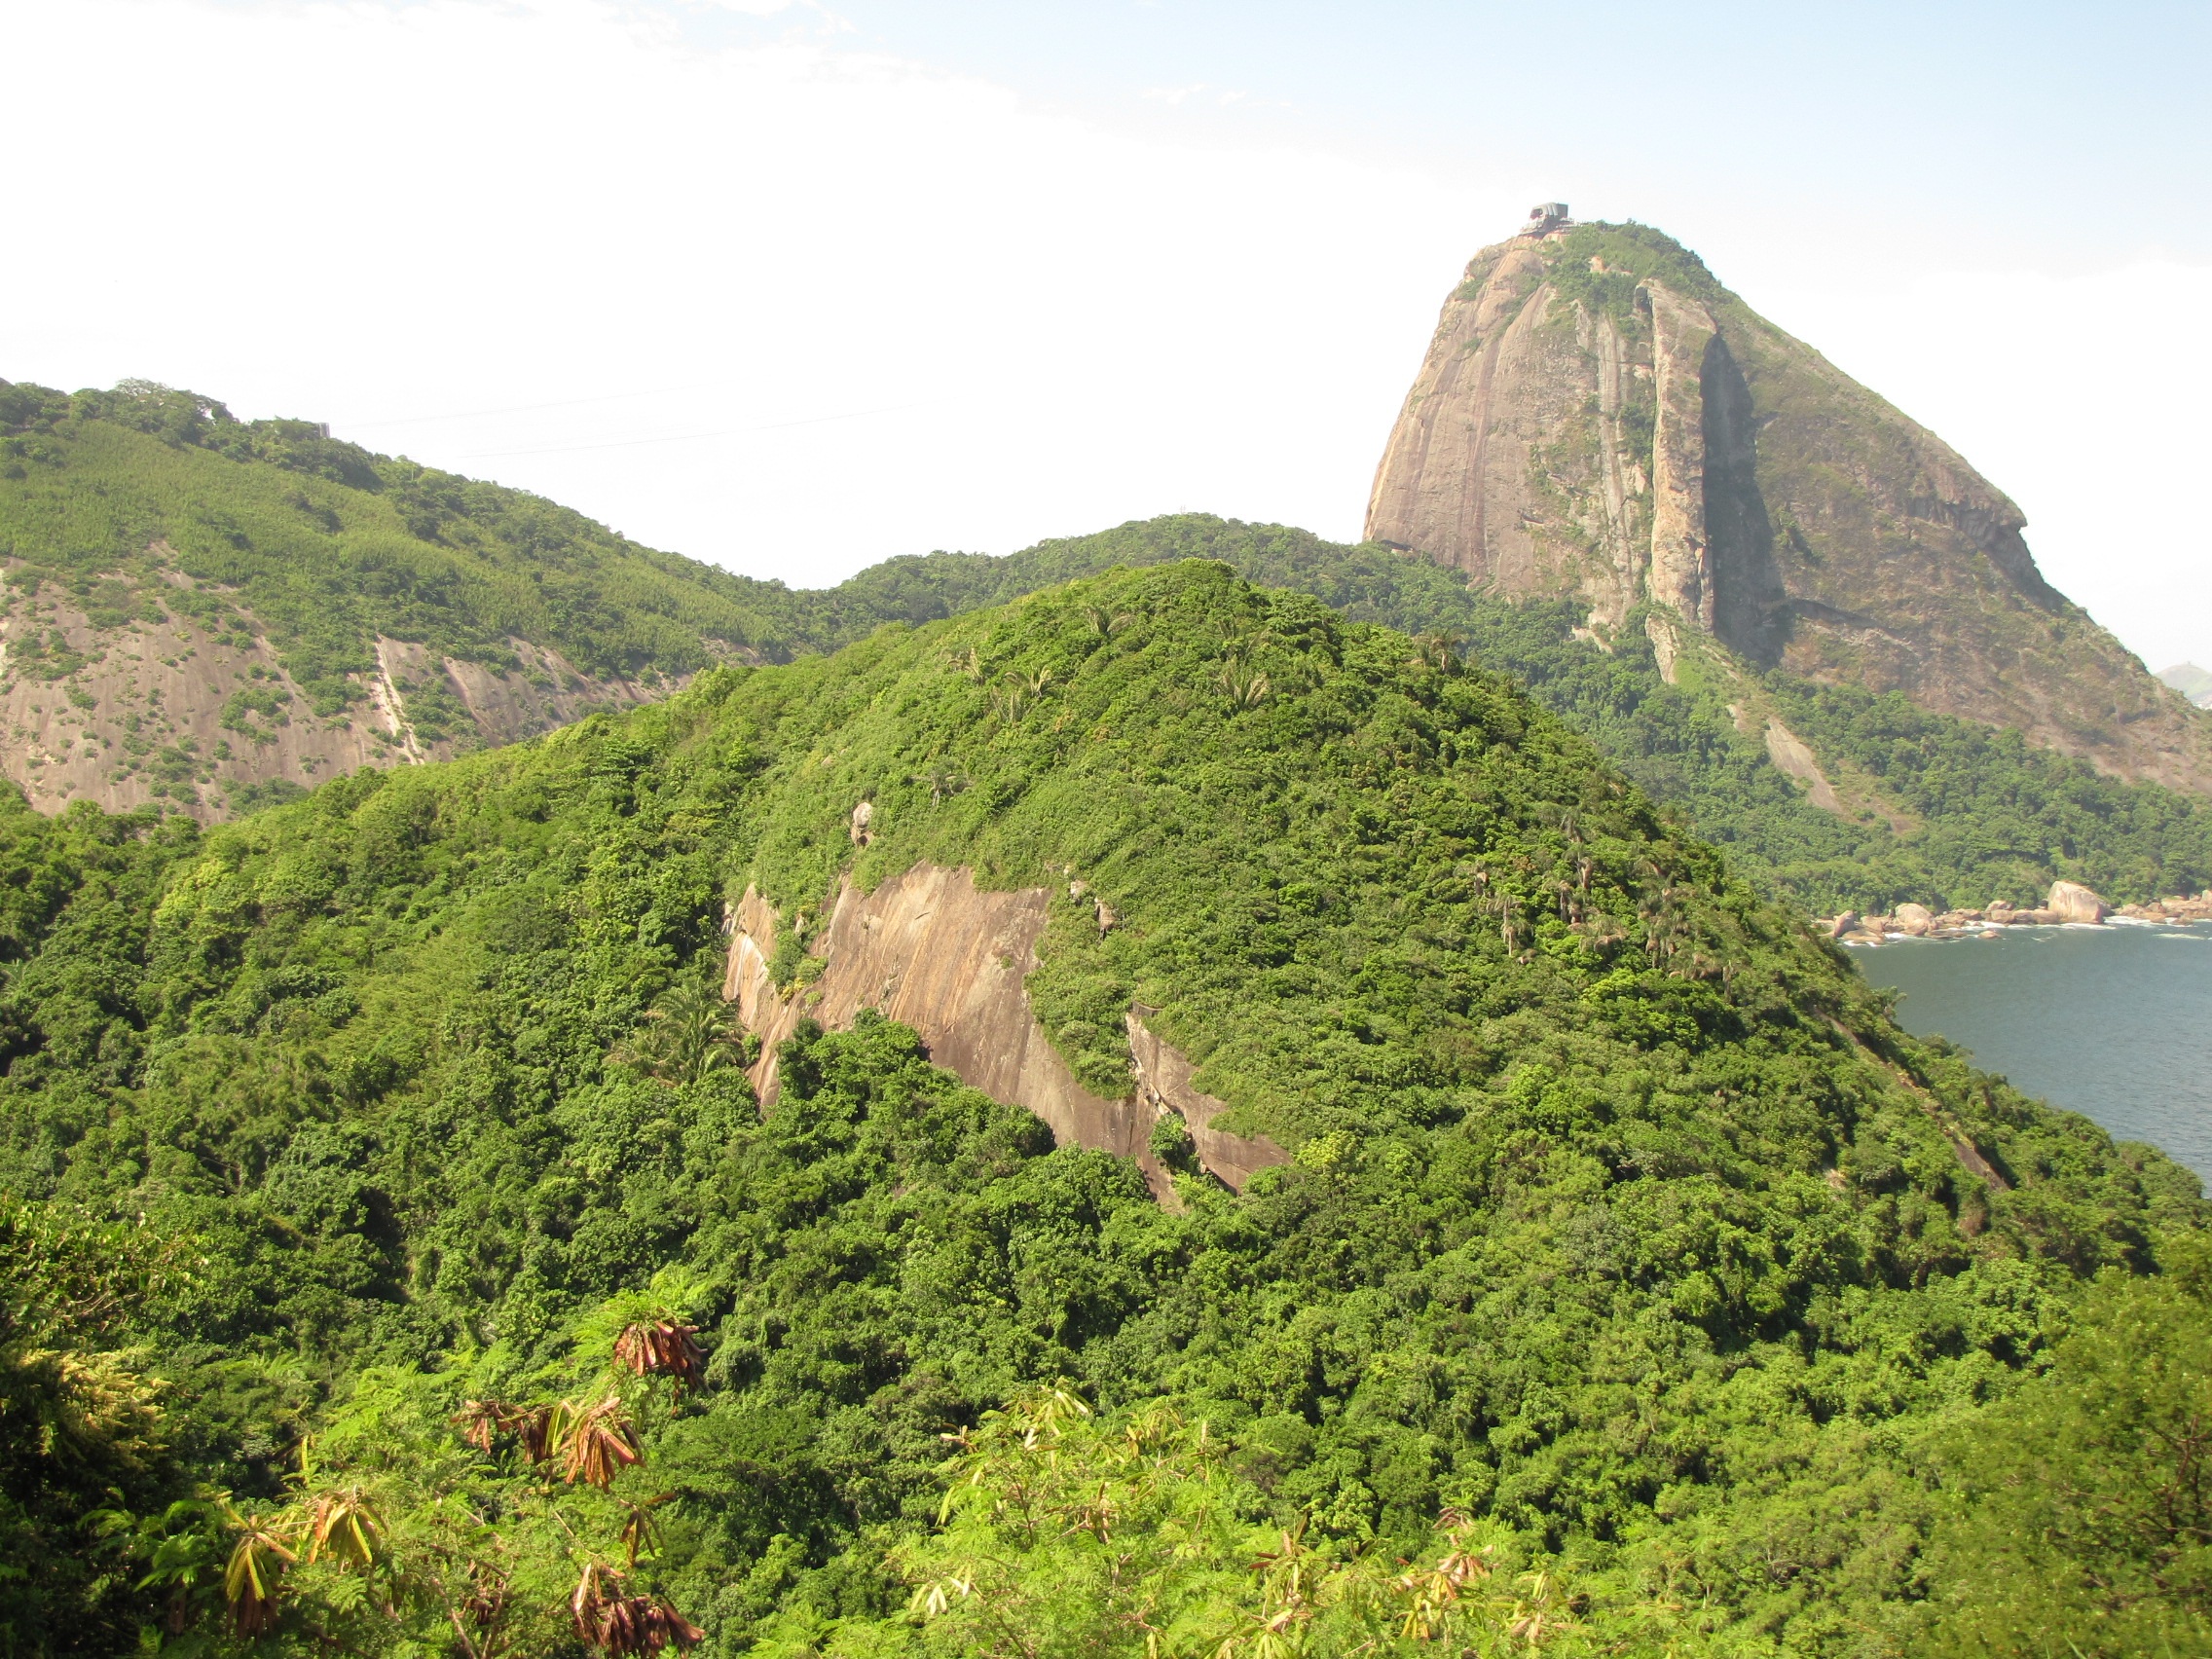
mountain, hill, cliff, jungle, tourism, terrain, ridge, rio de janeiro, vegetation, rainforest, plateau, mar, brazil, ecosystem, landform, sugar loaf p o de a car, hill station, geographical feature, mountainous landforms, geological phenomenon